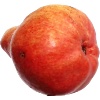
Label: red_pear